Aluminum Model Toys

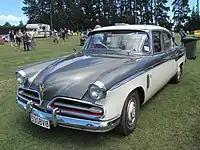
The Studebaker Commander was one of the cars modeled by AMT. The 3-in-1 kit was first issued about 1965 and has been reissued several times since.

AMT was the most successful company in the mid-1950s to mold accurate plastic models in 1:25 scale and sell them to auto manufacturer dealerships, but it was not the first promotional automobile model maker.